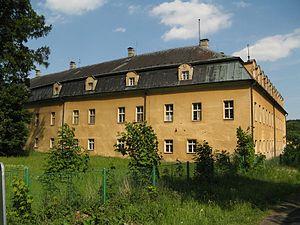
Hošťálkovy est une commune du district de Bruntál, dans la région de Moravie-Silésie, en République tchèque. Sa population s'élevait à 588 habitants en 2018.